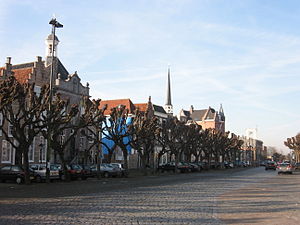
Geertruidenberg / Galleri
Geertruidenberg er en kommune og en by i den sydlige provins Noord-Brabant i Nederlandene.